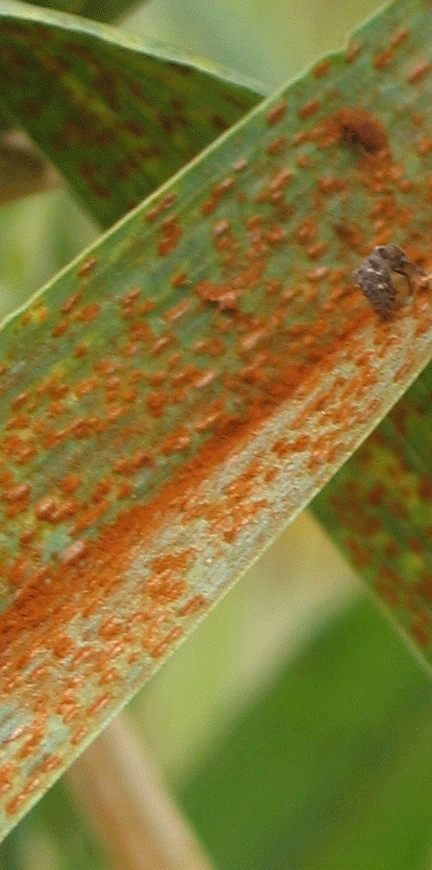
Label: Wheat___Brown_Rust